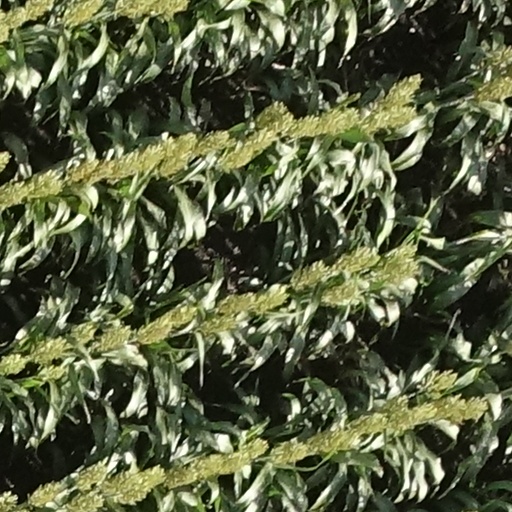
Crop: sorghum